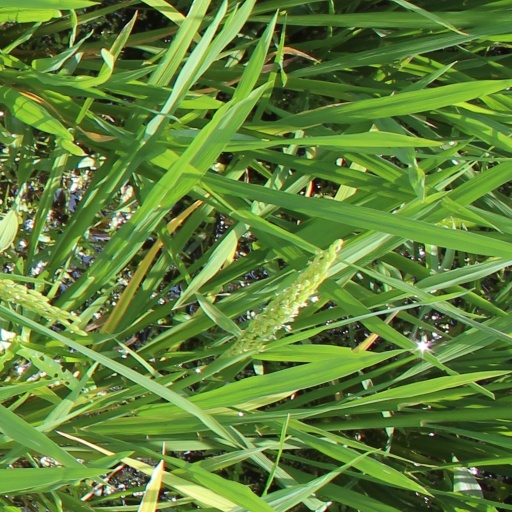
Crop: rice